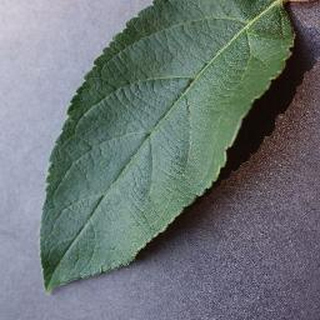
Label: healthy_apple